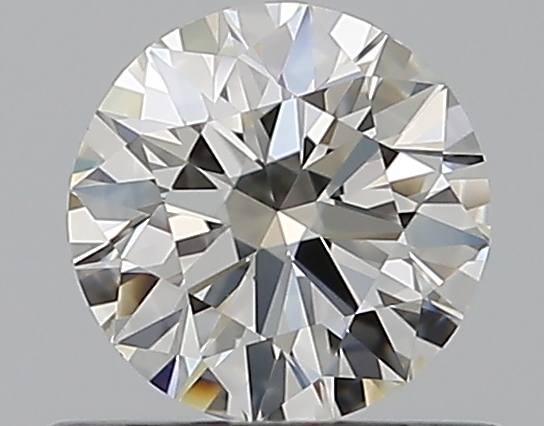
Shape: round
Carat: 0.5
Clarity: VS1
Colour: H
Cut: EX
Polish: EX
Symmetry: EX
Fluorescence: N
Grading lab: GIA
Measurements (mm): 5.07 x 5.11 x 3.13